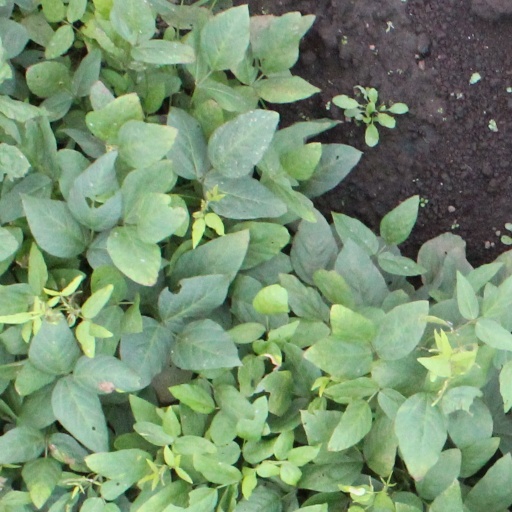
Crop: soybean